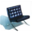
Label: chair